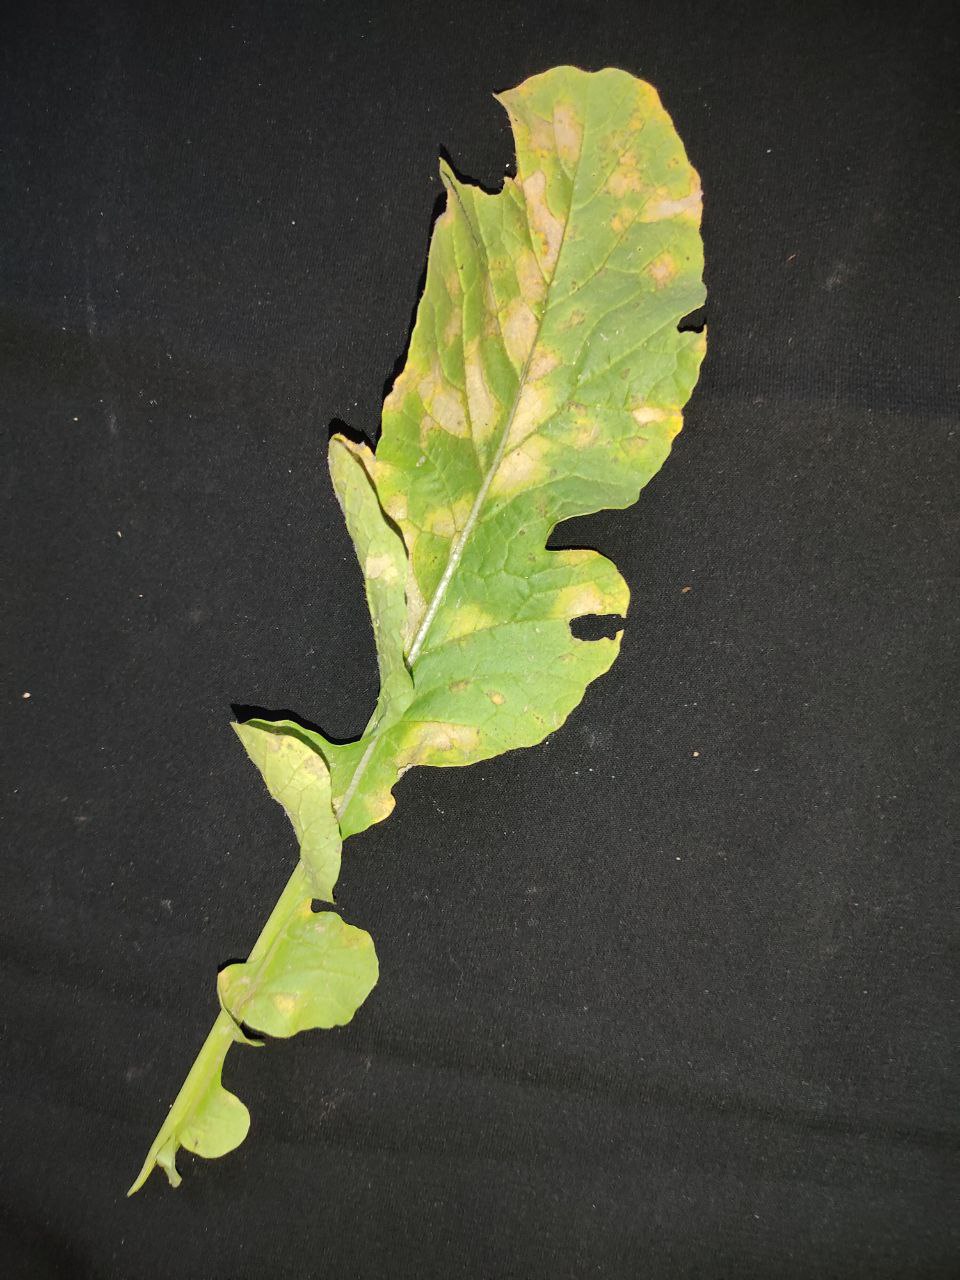
Label: Mosaic virus